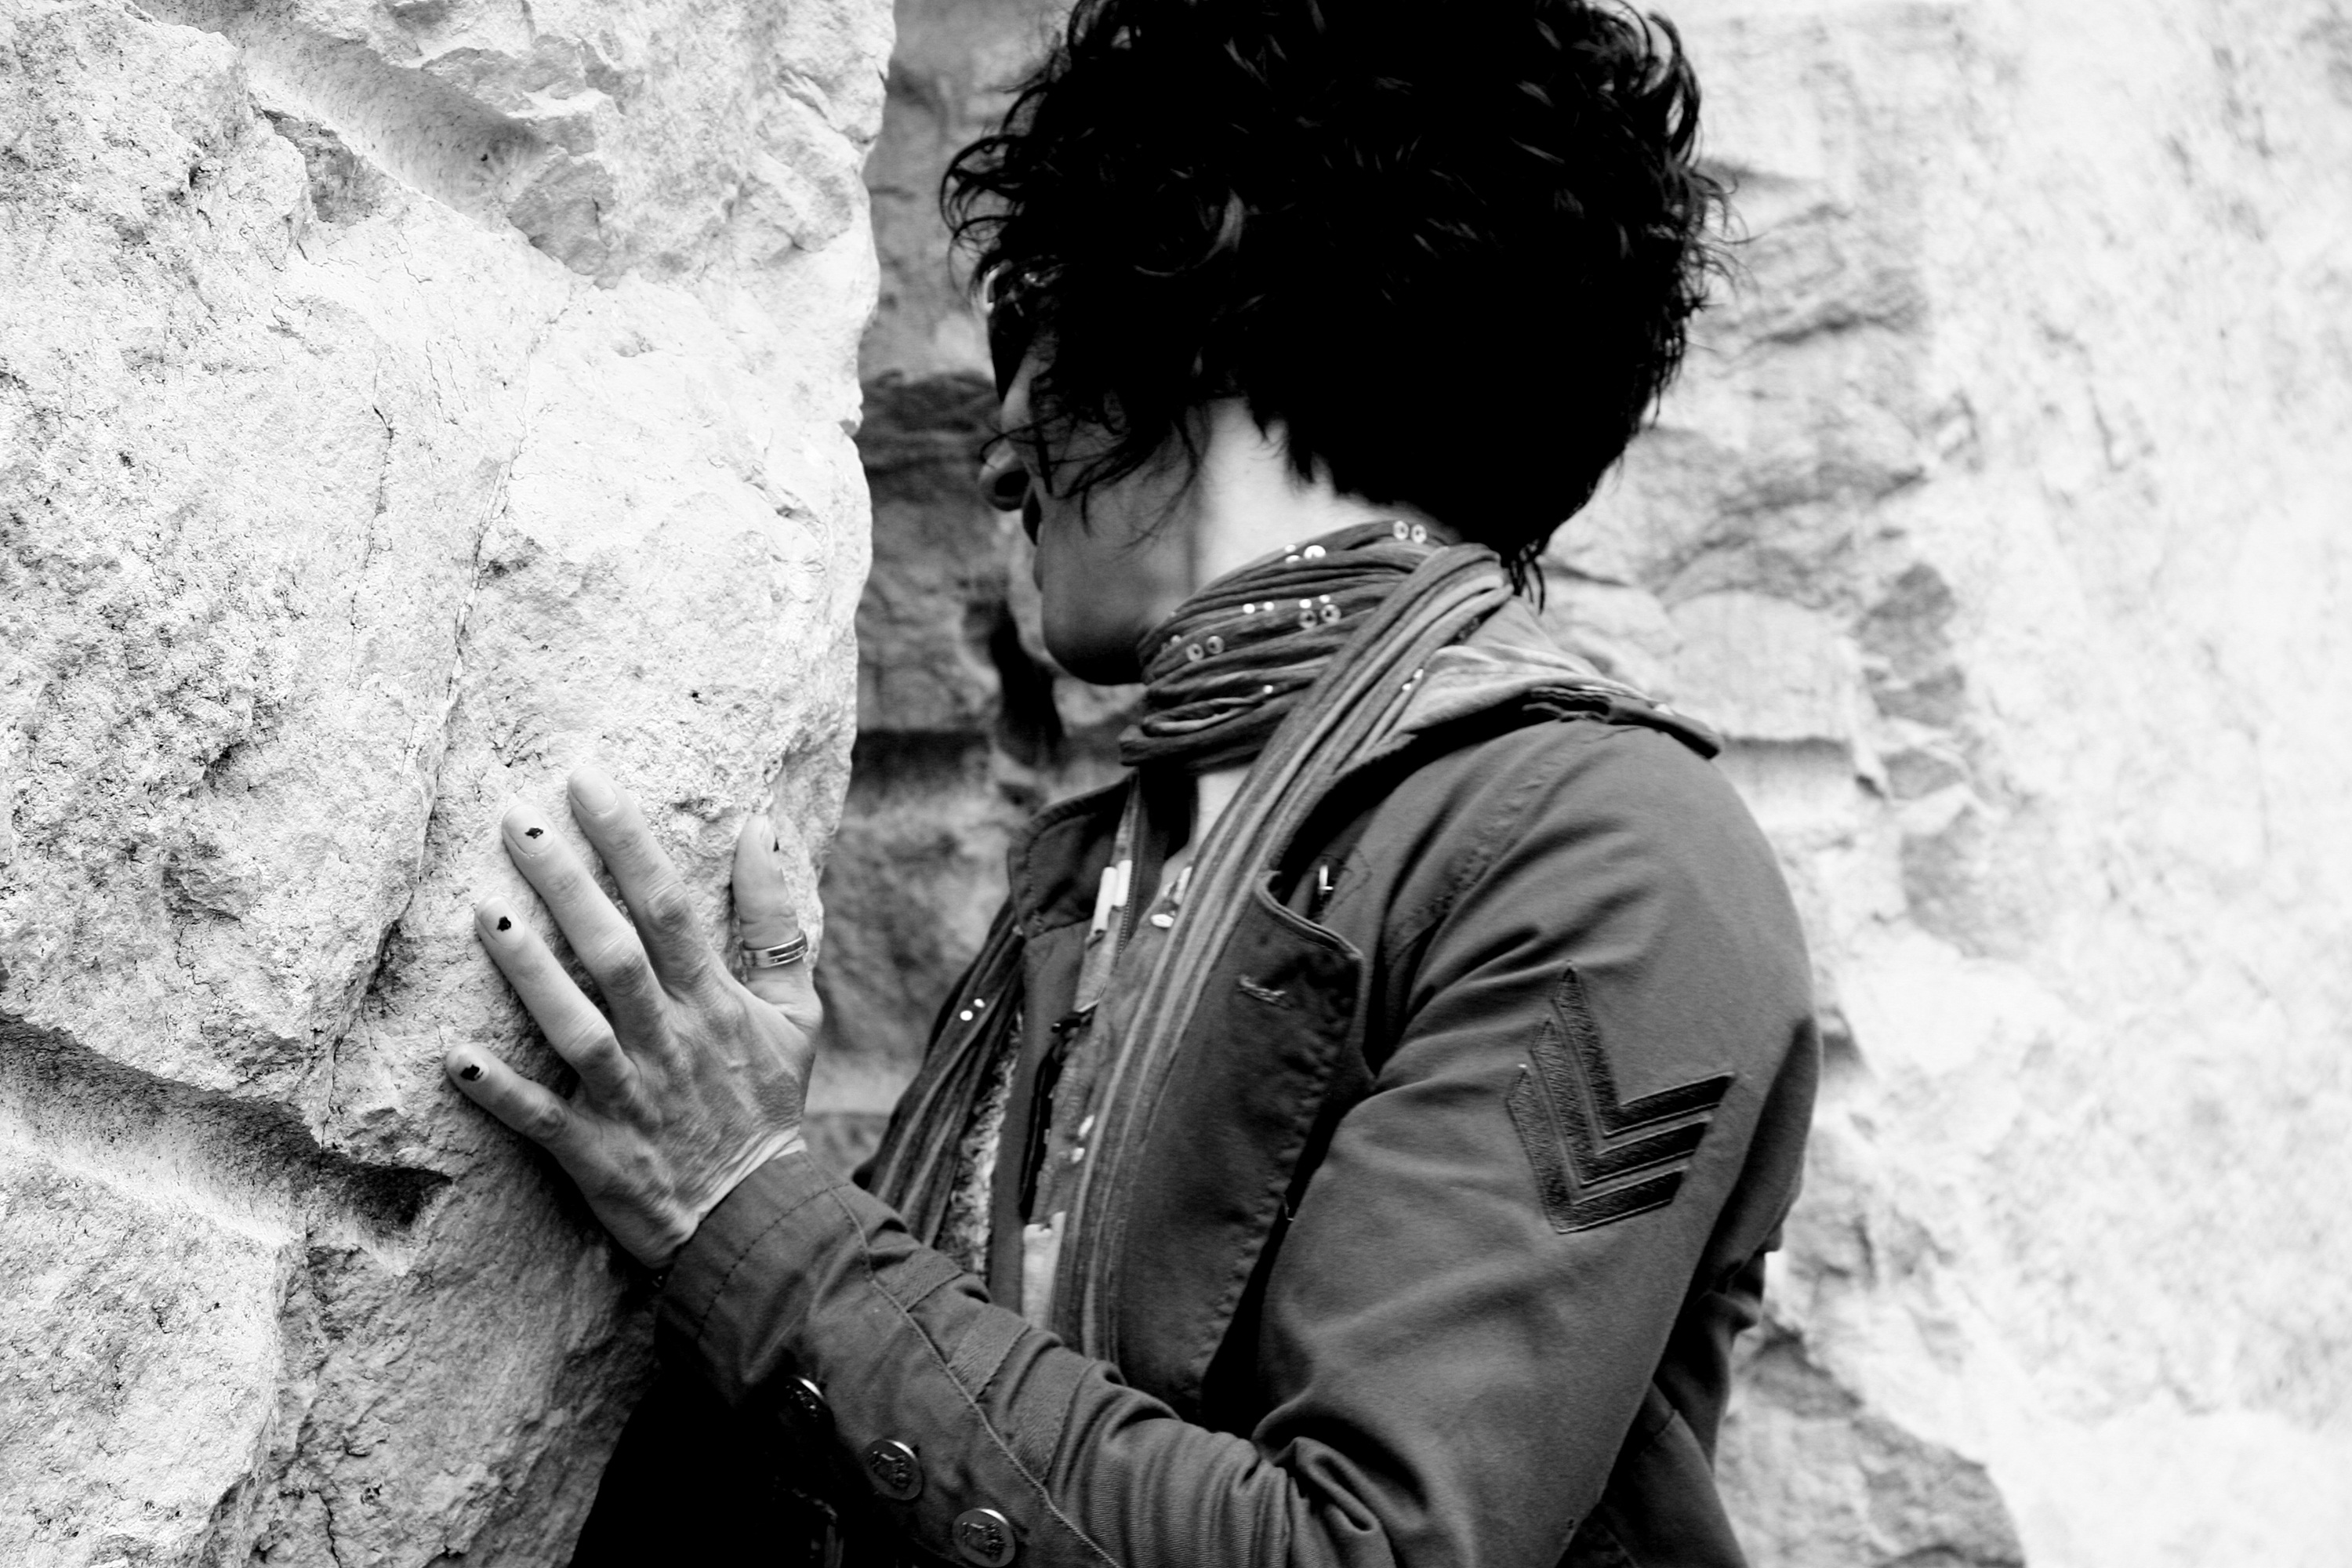
man, person, black and white, girl, woman, white, photography, male, female, standing, mystery, portrait, child, fashion, black, monochrome, mysterious, photograph, emotion, photo shoot, monochrome photography, portrait photography, human positions